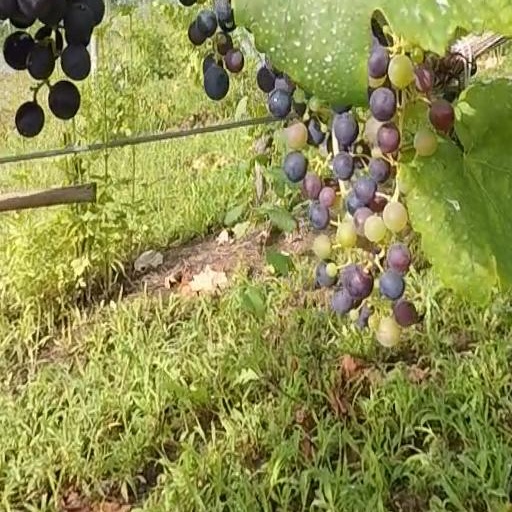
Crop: grape